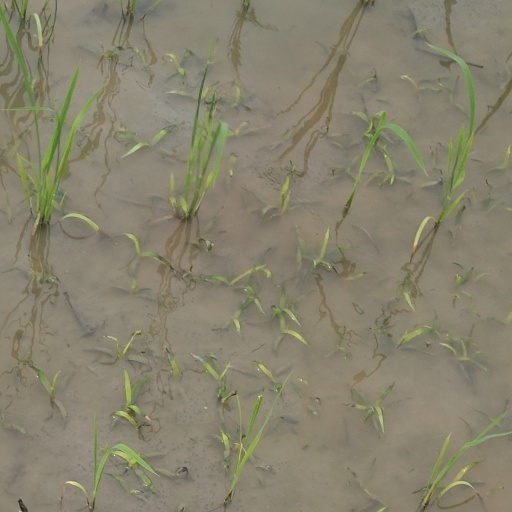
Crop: rice